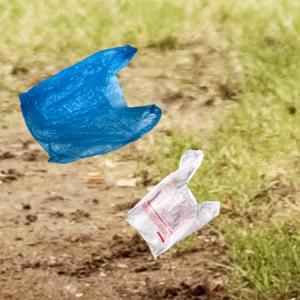
Label: plasticbags